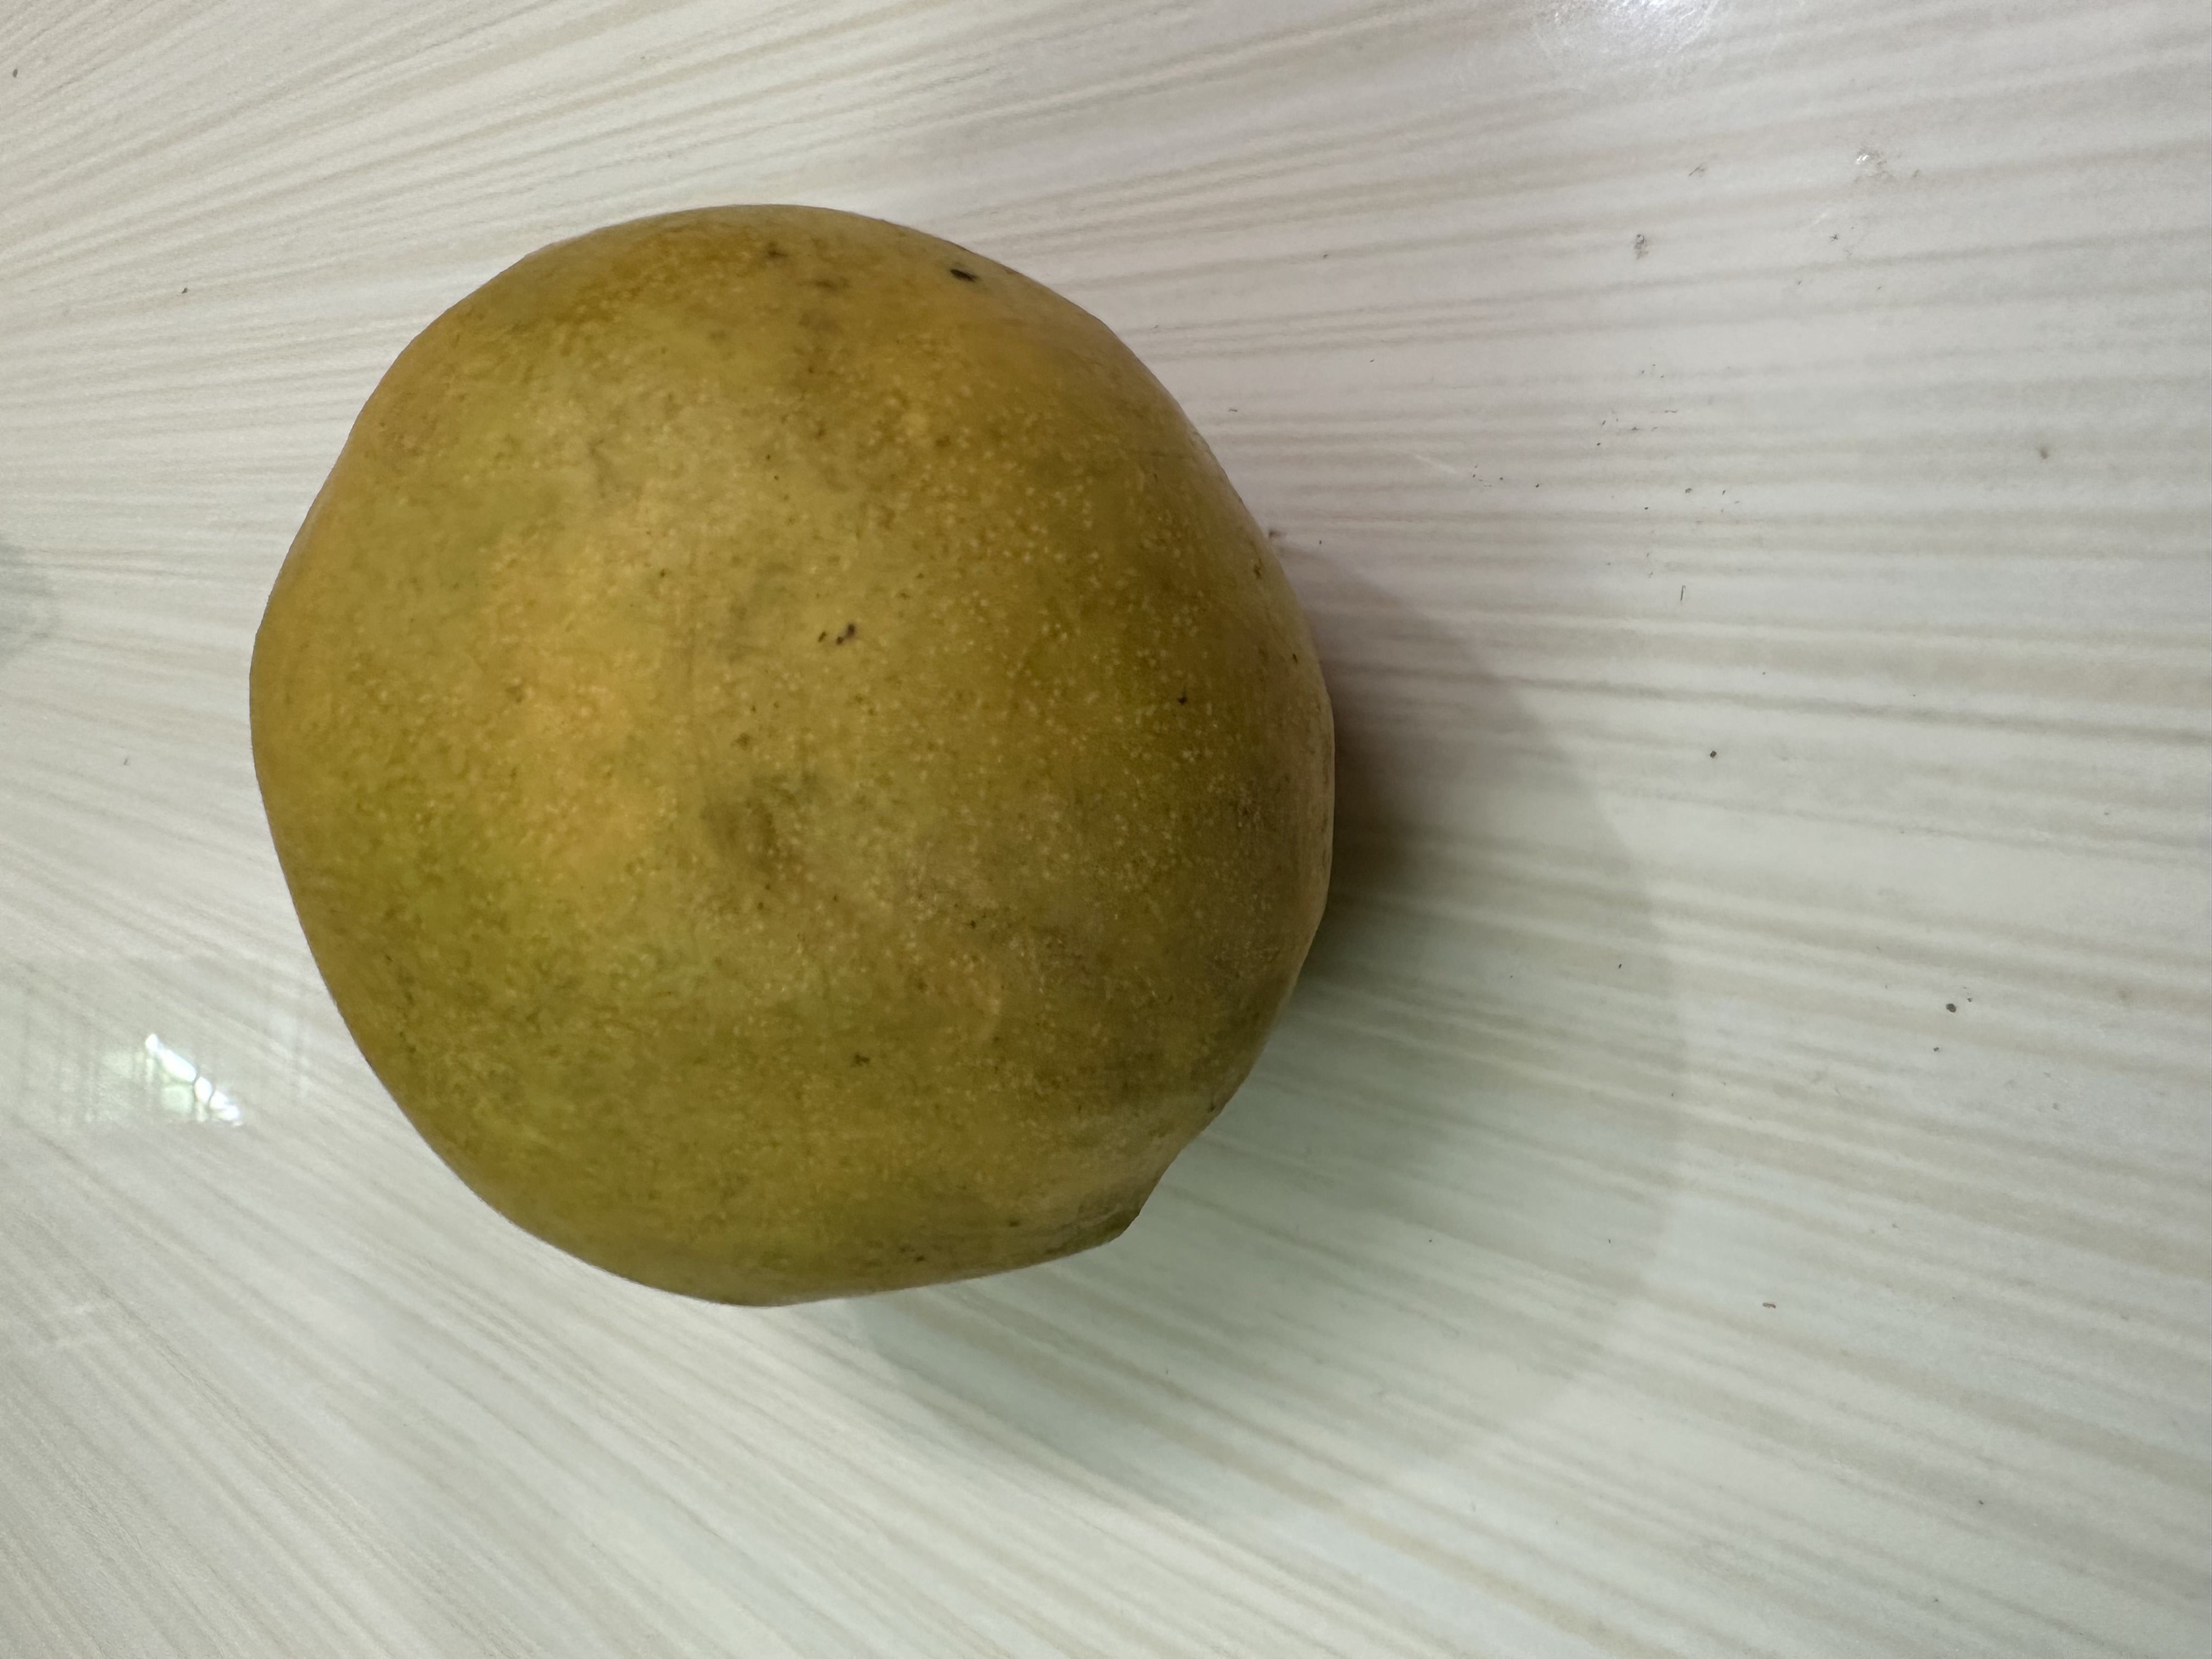
Mango variety: Bari-4